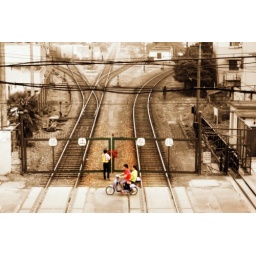
When sepia meets color The Characters on the door say: No climbing! Taken @ the old railroad near my school.